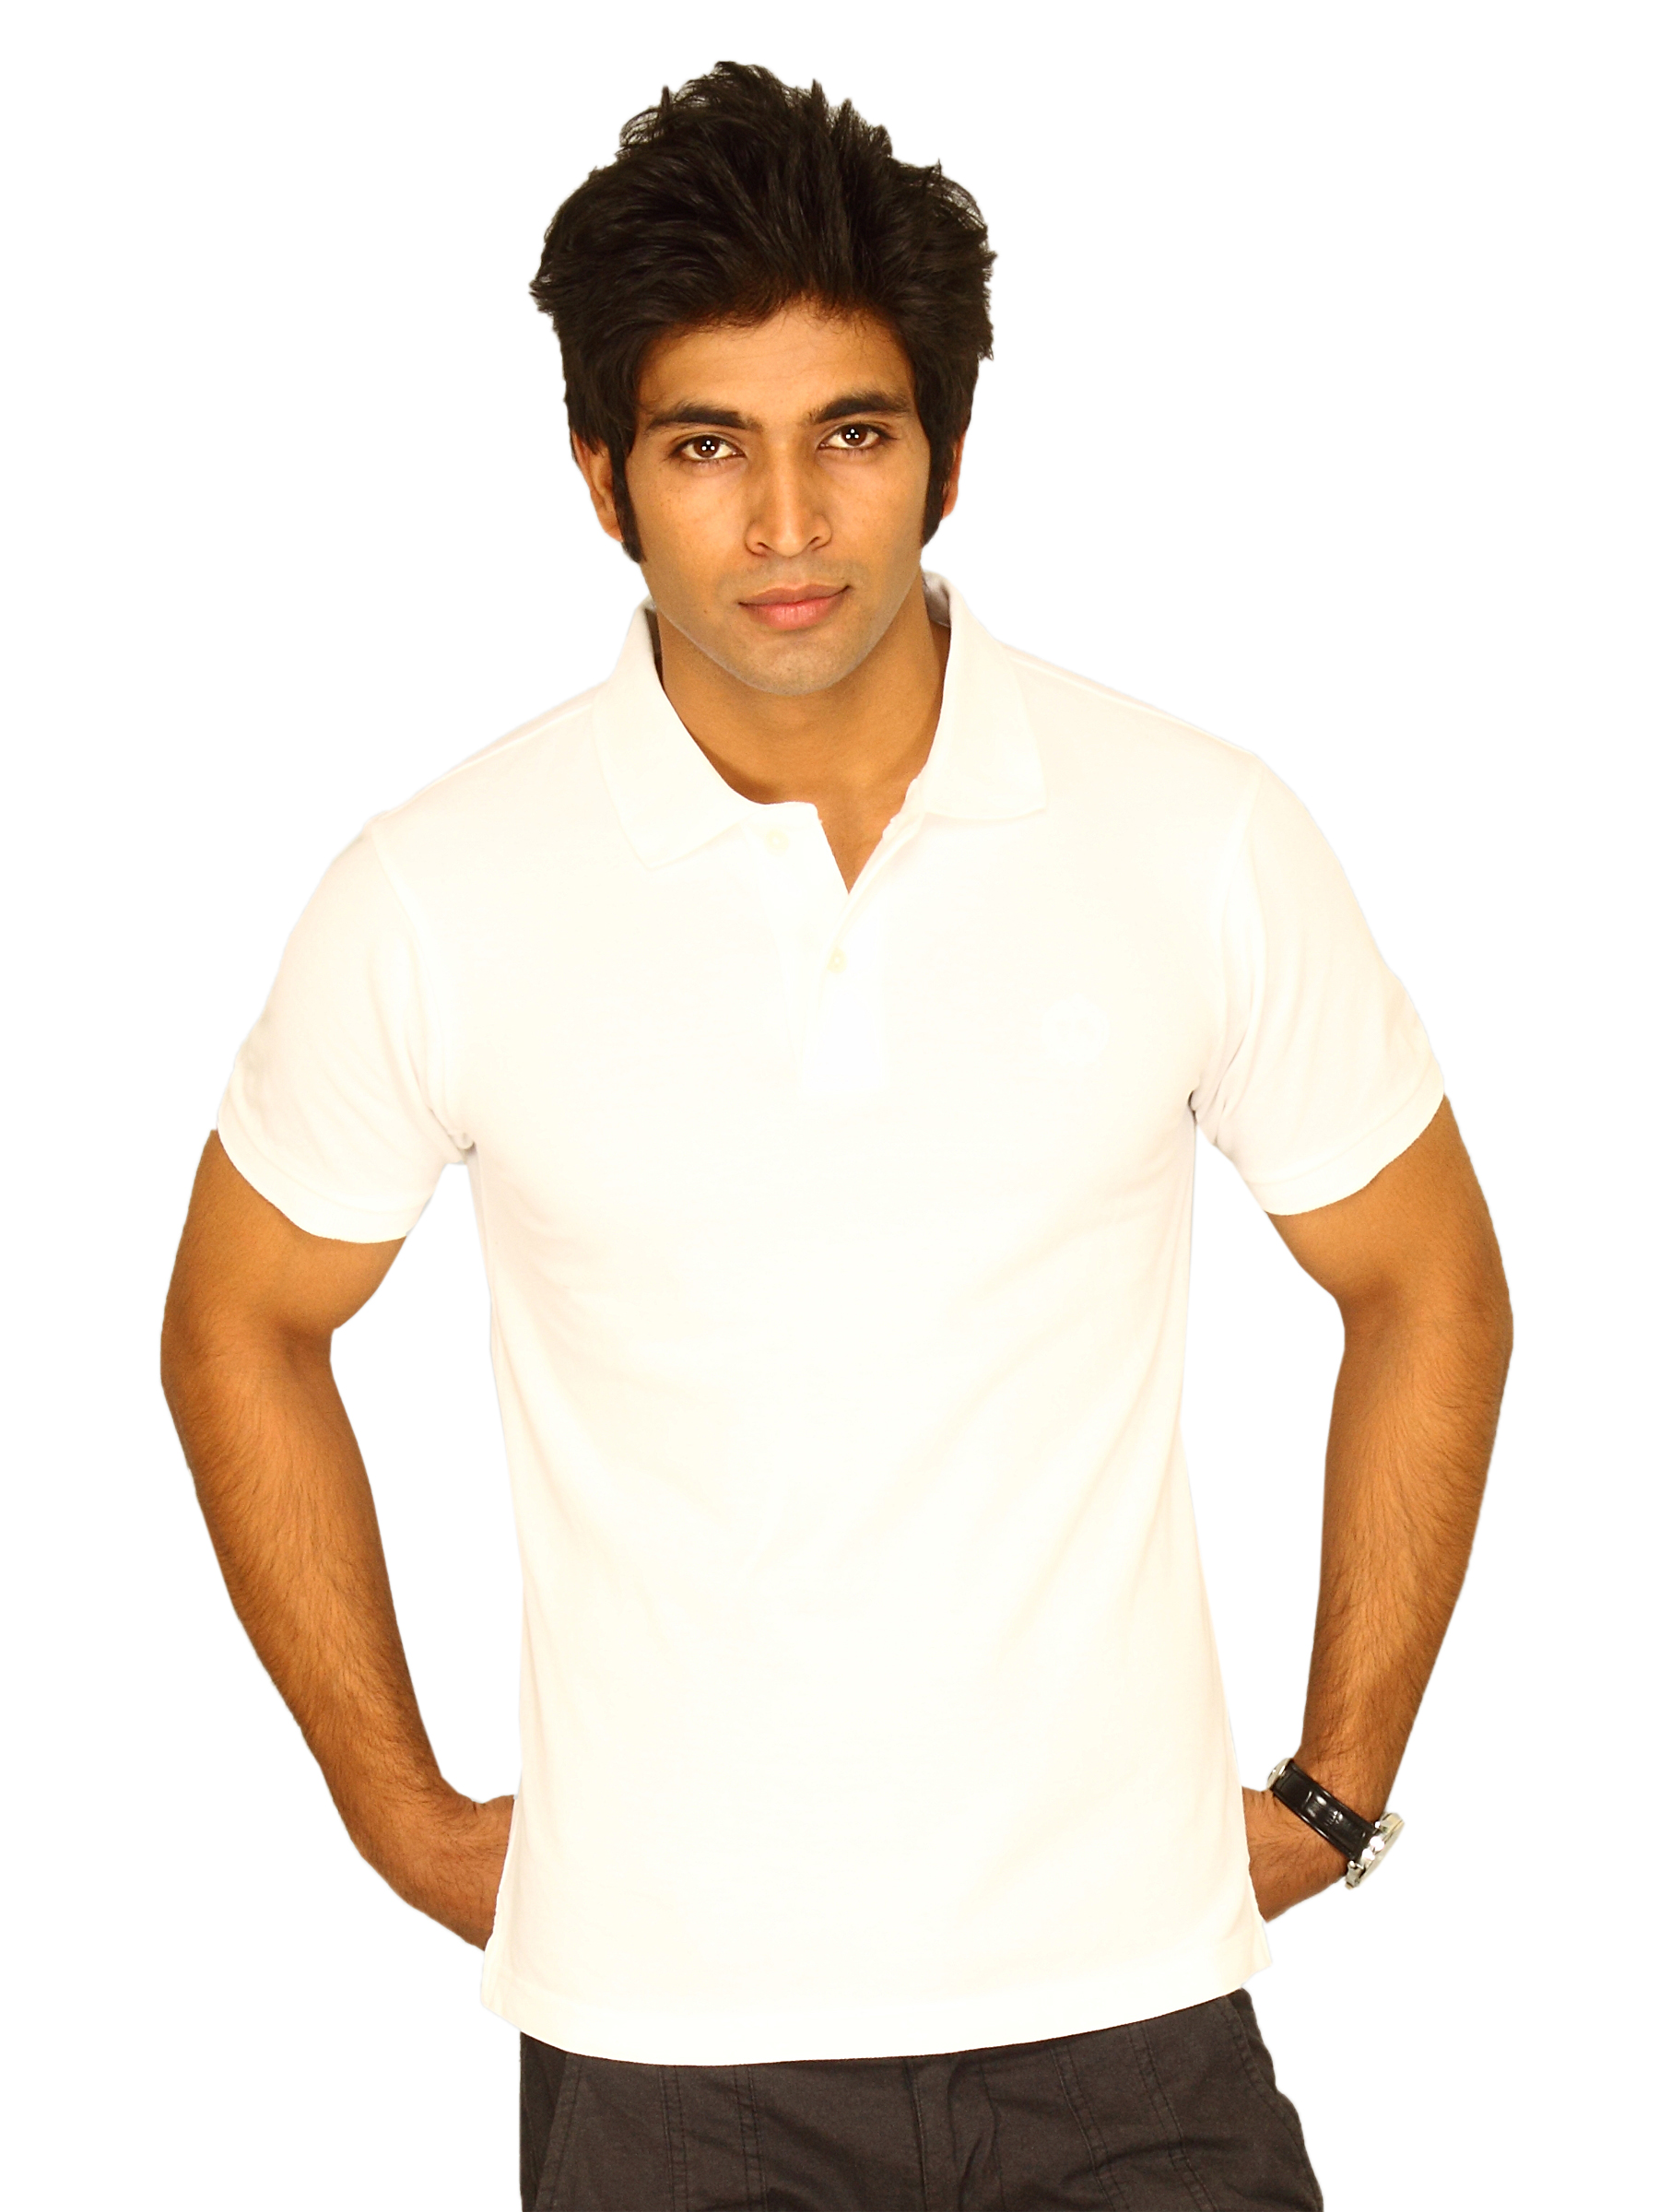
Lee Men's White Polo T-shirt
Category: Apparel / Topwear / Tshirts
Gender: Men
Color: White
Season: Summer 2011
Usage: Casual